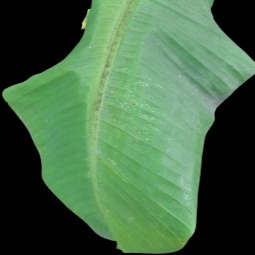
Label: Calcium